Badstuestræde 18

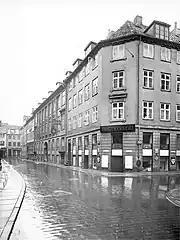
Badstuestræde 18.

Carl Seifert, a manufacturer of armed doors and gates, owned the building in around 1940. The company is now based in Ballerup. Erik Myrdahls Bogtrykkeri, a printing business, was based in the building from 1935 to 1982.